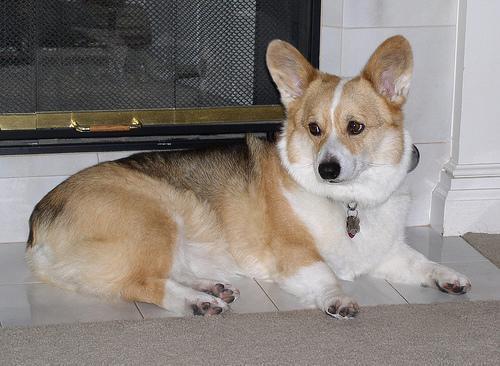
Pembroke